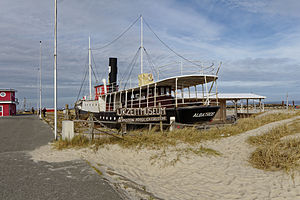
Damp (Sydslesvig)
Albatros - Urtidsmuseet ved stranden
Damp er en landsby og kommune beliggende 16 kilometer nordøst for købstaden Egernførde ved Østersøen i det nordlige Svans i Sydslesvig. Administrativt hører kommunen under Rendsborg-Egernførde kreds i den tyske delstat Slesvig-Holsten. Kommunen omfatter ved siden af selve by Damp landsbyerne og bebyggelserne Damp Fiskerleje, Fuglsang-Grønholt, Hegeholt, Nyby, Petsrye, Pommerby, Svartstrøm og godserne Grønholt og Damp. Den samarbejder på administrativt plan med andre kommuner i omegnen i Slien-Østersø kommunefællesskab. I kirkelig henseende hører Damp under Karby Sogn. Sognet lå i Risby Herred, da området var dansk.